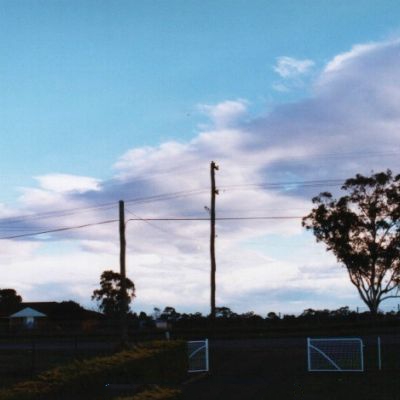
Cloud type: Stratocumulus (Sc)